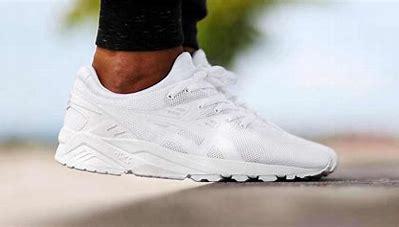
Brand: Asics
Model: Gel Kayano EVO